San Marco (Jacksonville)

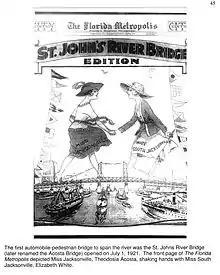
"Jacksonville Journal" cover celebrating the opening of the Acosta Bridge

The bridge opened in 1921 and spurred a new wave of development in South Jacksonville. New subdivisions were platted in Oklahoma and Villa Alexandria, including South Shores, Alexandria Place, River Oaks, and the original San Marco development, while the old Red Bank plantation became South Riverside and Colonial Manor. In 1857, the Red Bank Plantation House became a residence in the Colonial Manor neighborhood that grew around it; it is Jacksonville's second oldest residential building still in use. The bridge triggered economic development in South Jacksonville as well, though it greatly reduced the ferry business, which disappeared entirely within twenty years.